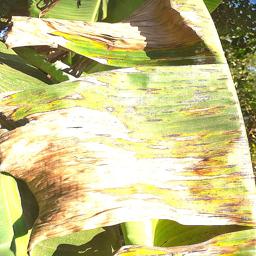
Label: MALBHOG LEAF